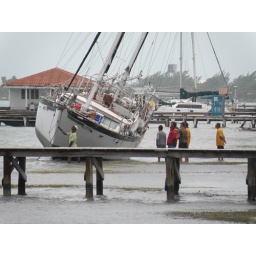
The morning after Arthur hit. Many boats were under water, and this sailboat was in sad shape.